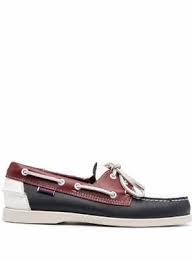
Label: Boat